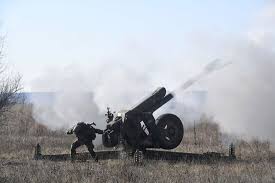
Label: D-30